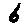
Label: 6